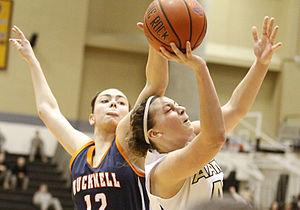
Le basket-ball ou basketball, fréquemment désigné en français par son abréviation basket, est un sport de balle et sport collectif opposant deux équipes de cinq joueurs sur un terrain rectangulaire. L'objectif de chaque équipe est de faire passer un ballon au sein d'un arceau de 46 cm de diamètre, fixé à un panneau et placé à 3,05 m du sol : le panier. Chaque panier inscrit rapporte deux points à son équipe, à l'exception des tirs effectués au-delà de la ligne des trois points qui rapportent trois points et des lancers francs accordés à la suite d'une faute qui rapportent un point. L'équipe avec le nombre de points le plus important remporte la partie.